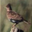
Label: bird